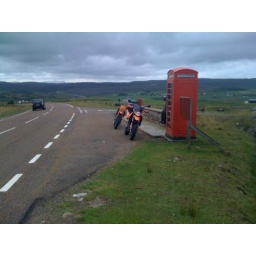
On the A836 near armadale Bay this phone box looked strange planted in the middle of nowhere.